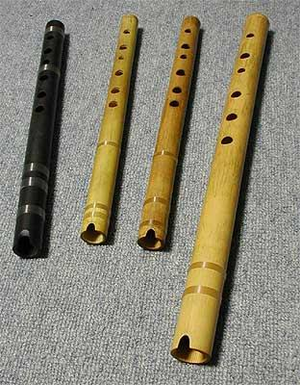
La quena, quéna, ou kena, est un instrument à vent de la famille des bois ; soit une flûte d'origine précolombienne dans les pays andins, largement utilisée dans la musique des Andes et plus généralement dans la musique sud-américaine et latine, de l'Argentine à la Colombie.